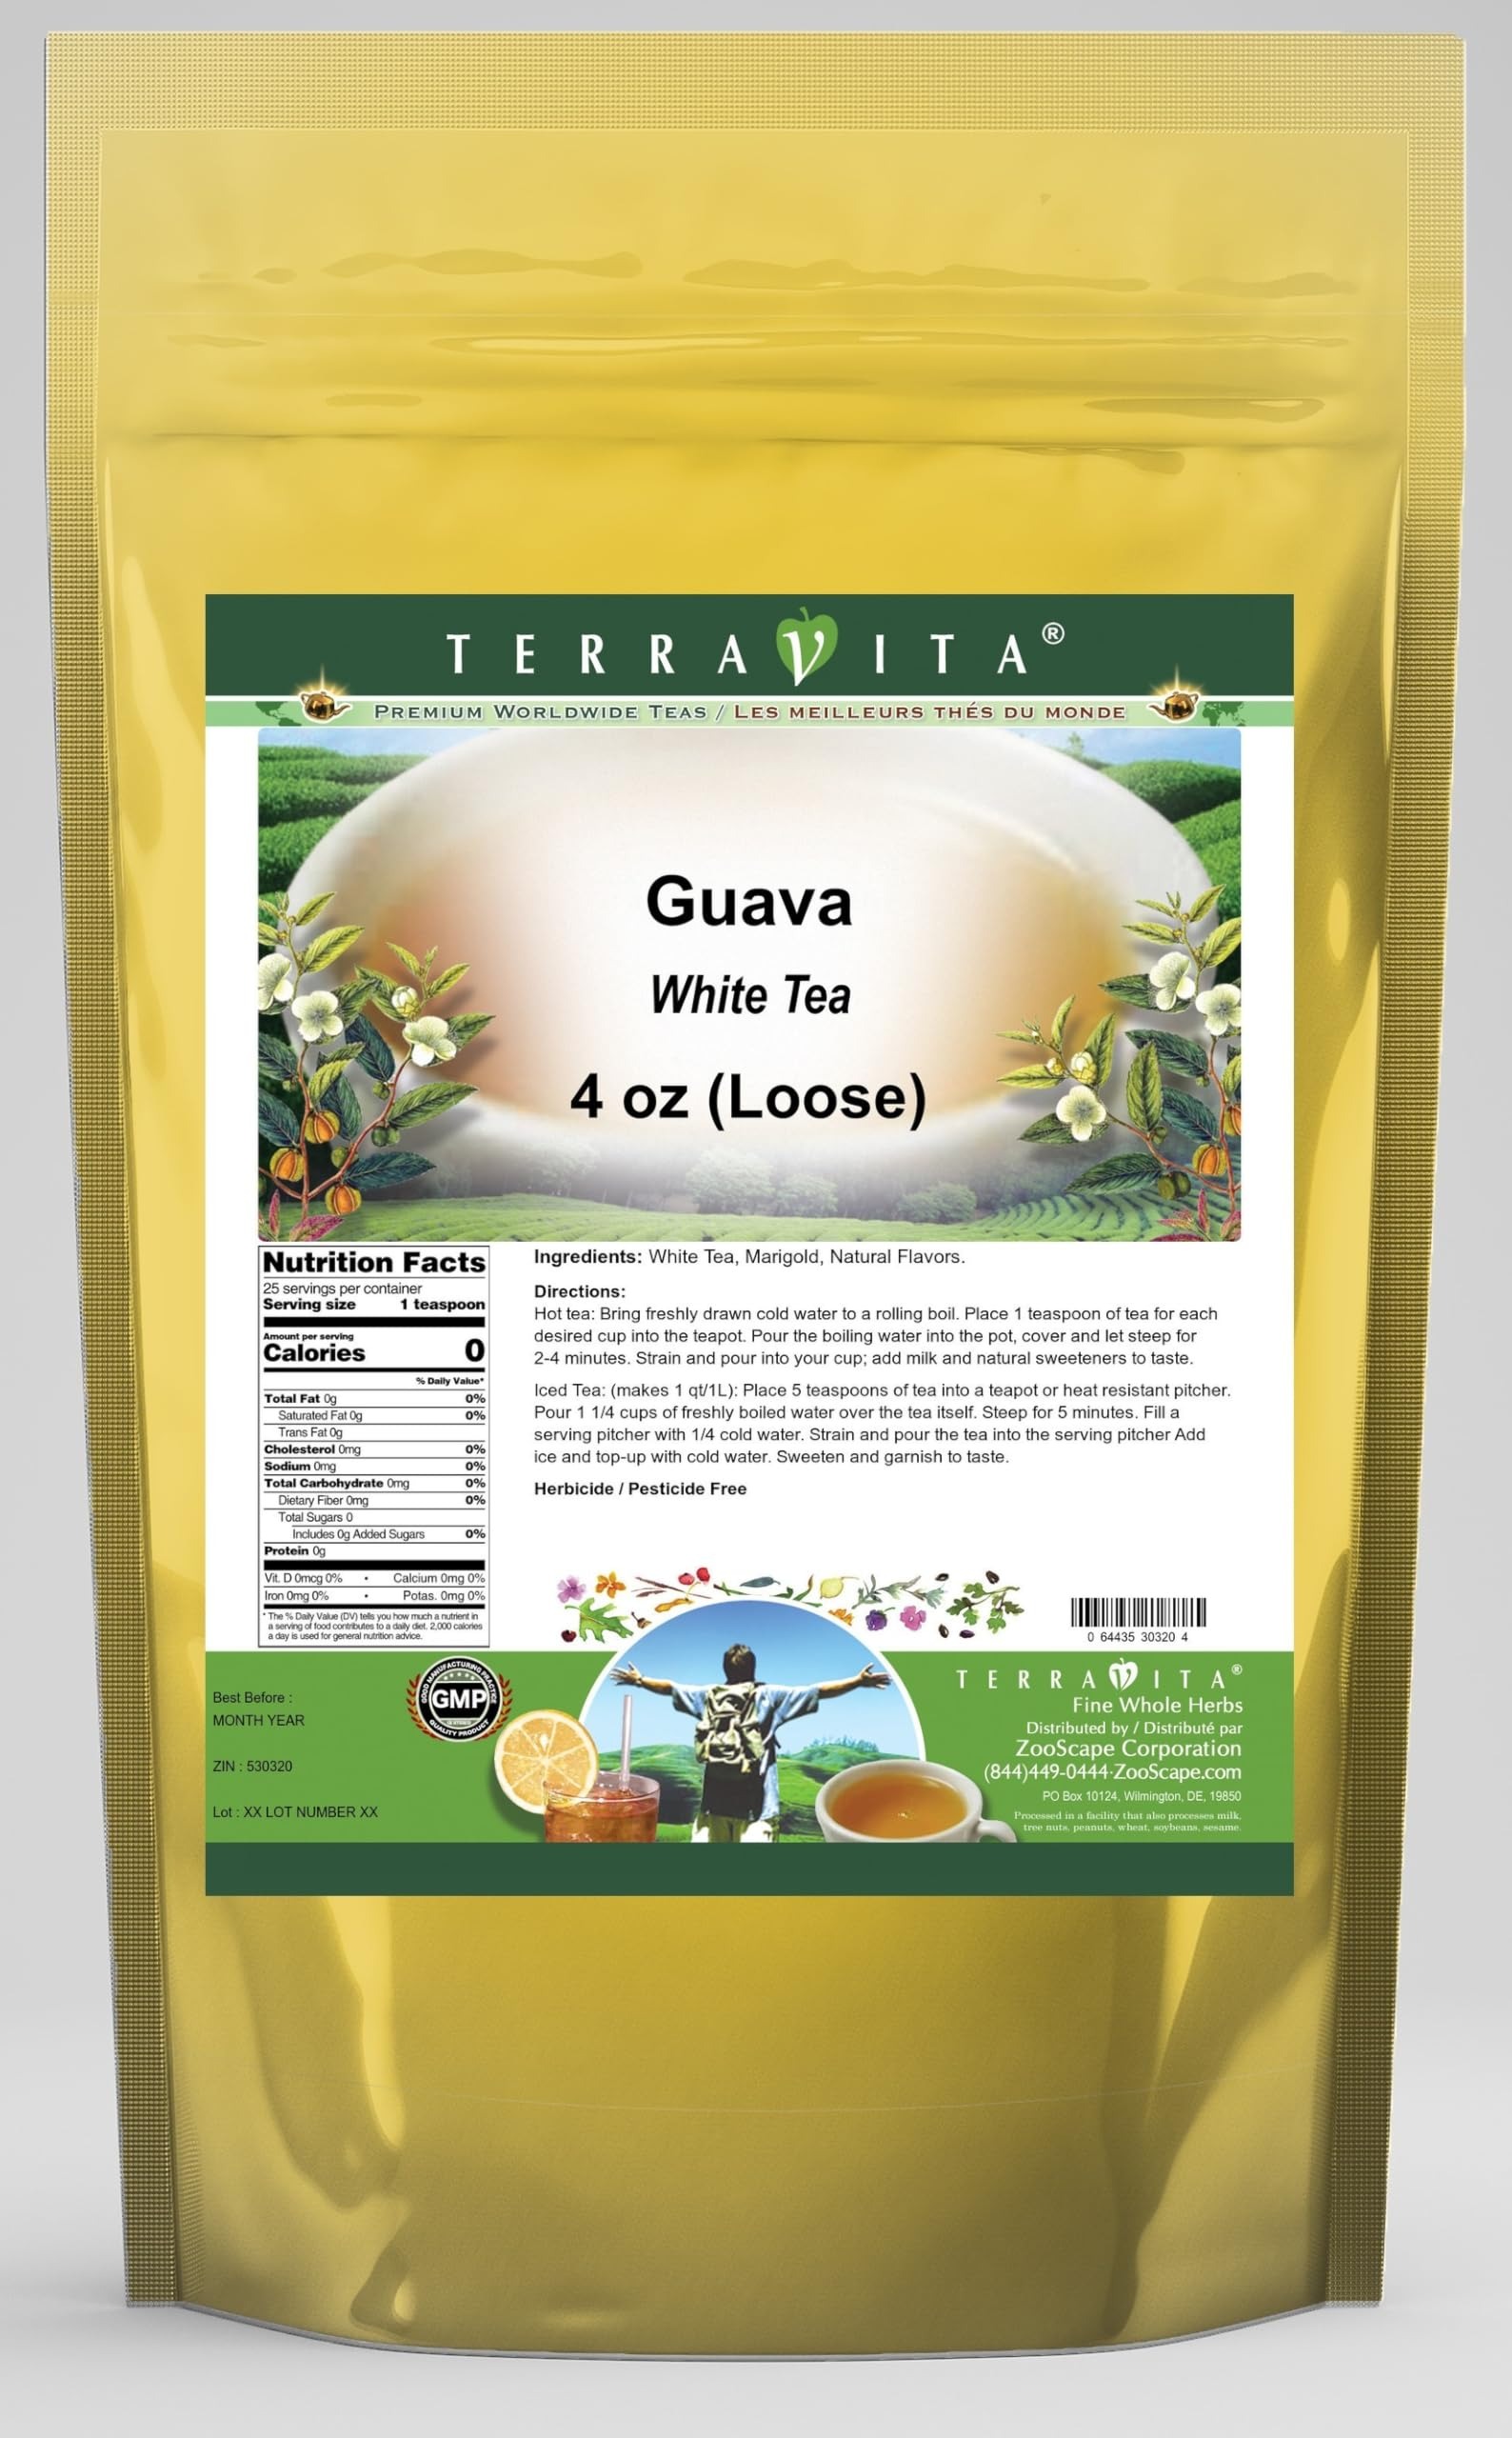
Item Name: Guava White Tea (Loose) (4 oz, ZIN: 530320) - 3 Pack
Bullet Point 1: Our Guava White Tea is a mouth-watering flavored White tea with Marigold that you can enjoy all year round! - Ingredients: White tea, Marigold and natural guava flavor.
Bullet Point 2: No fillers.
Bullet Point 3: Manufacturer: TerraVita
Bullet Point 4: Size: 4 oz
Bullet Point 5: Loose Leaf White Tea - Packed in a convenient upright pouch!
Product Description: Our Guava White Tea is a mouth-watering flavored White tea with Marigold that you can enjoy all year round! - Ingredients: White tea, Marigold and natural guava flavor. - Hot tea brewing method: Bring freshly drawn cold water to a rolling boil. Place 1 teaspoon of tea for each desired cup into the teapot. Pour the boiling water into the pot, cover and let steep for 2-4 minutes. Strain and pour into your cup; add milk and natural sweeteners to taste. - Iced tea brewing method: (to make 1 liter/quart): Place 5 teaspoons of tea into a teapot or heat resistant pitcher. Pour 1 1/4 cups of freshly boiled water over the tea itself. Steep for 5 minutes. Fill a serving pitcher with 1/4 cold water. Strain and pour the tea into the serving pitcher Add ice and top-up with cold water. Sweeten and garnish to taste. - TerraVita is an exclusive line of premium-quality, natural source products that use only the finest, purest and most potent ingredients found around the world. TerraVita is hallmarked by the highest possible standards of purity, potency, stability and freshness. All of our products are prepared with the highest elements of quality control, from raw materials through the entire manufacturing process, up to and including the moment that the bottles or bags are sealed for freshness and shipped out to you. Our highest possible standards are certified by independent laboratories and backed by our personal guarantee. - TerraVita exists to meet and ensure your family's health and wellness without the harmful effects of chemicals and health products. We strive to make all of our products affordable and reliable and are constantly searching the market to maintain our affordability and to look for new ways to serve you and the ones you love. TerraVita has become a trusted househol
Value: 12.0
Unit: Ounce

Price: 83.74